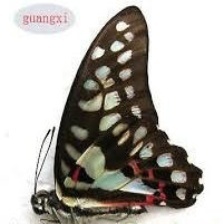
Species: GREAT JAY